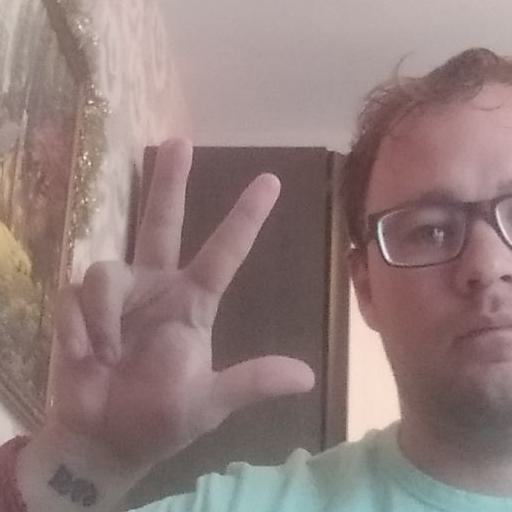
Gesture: three2